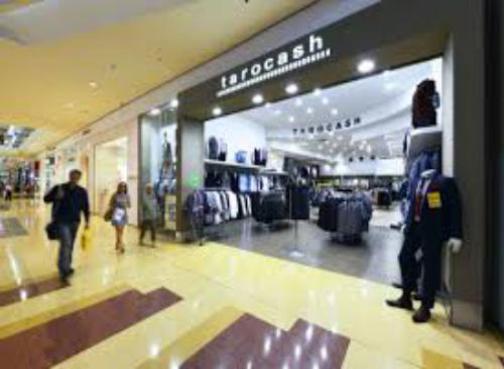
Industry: Clothes